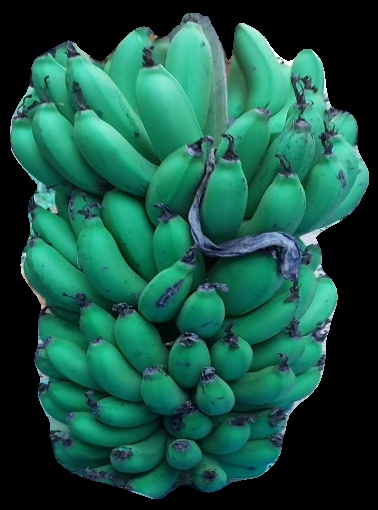
Variety: pachbale
Grade: grade2